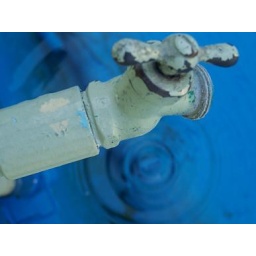
The blue of the water really brings out the small bits of color in the faucet.